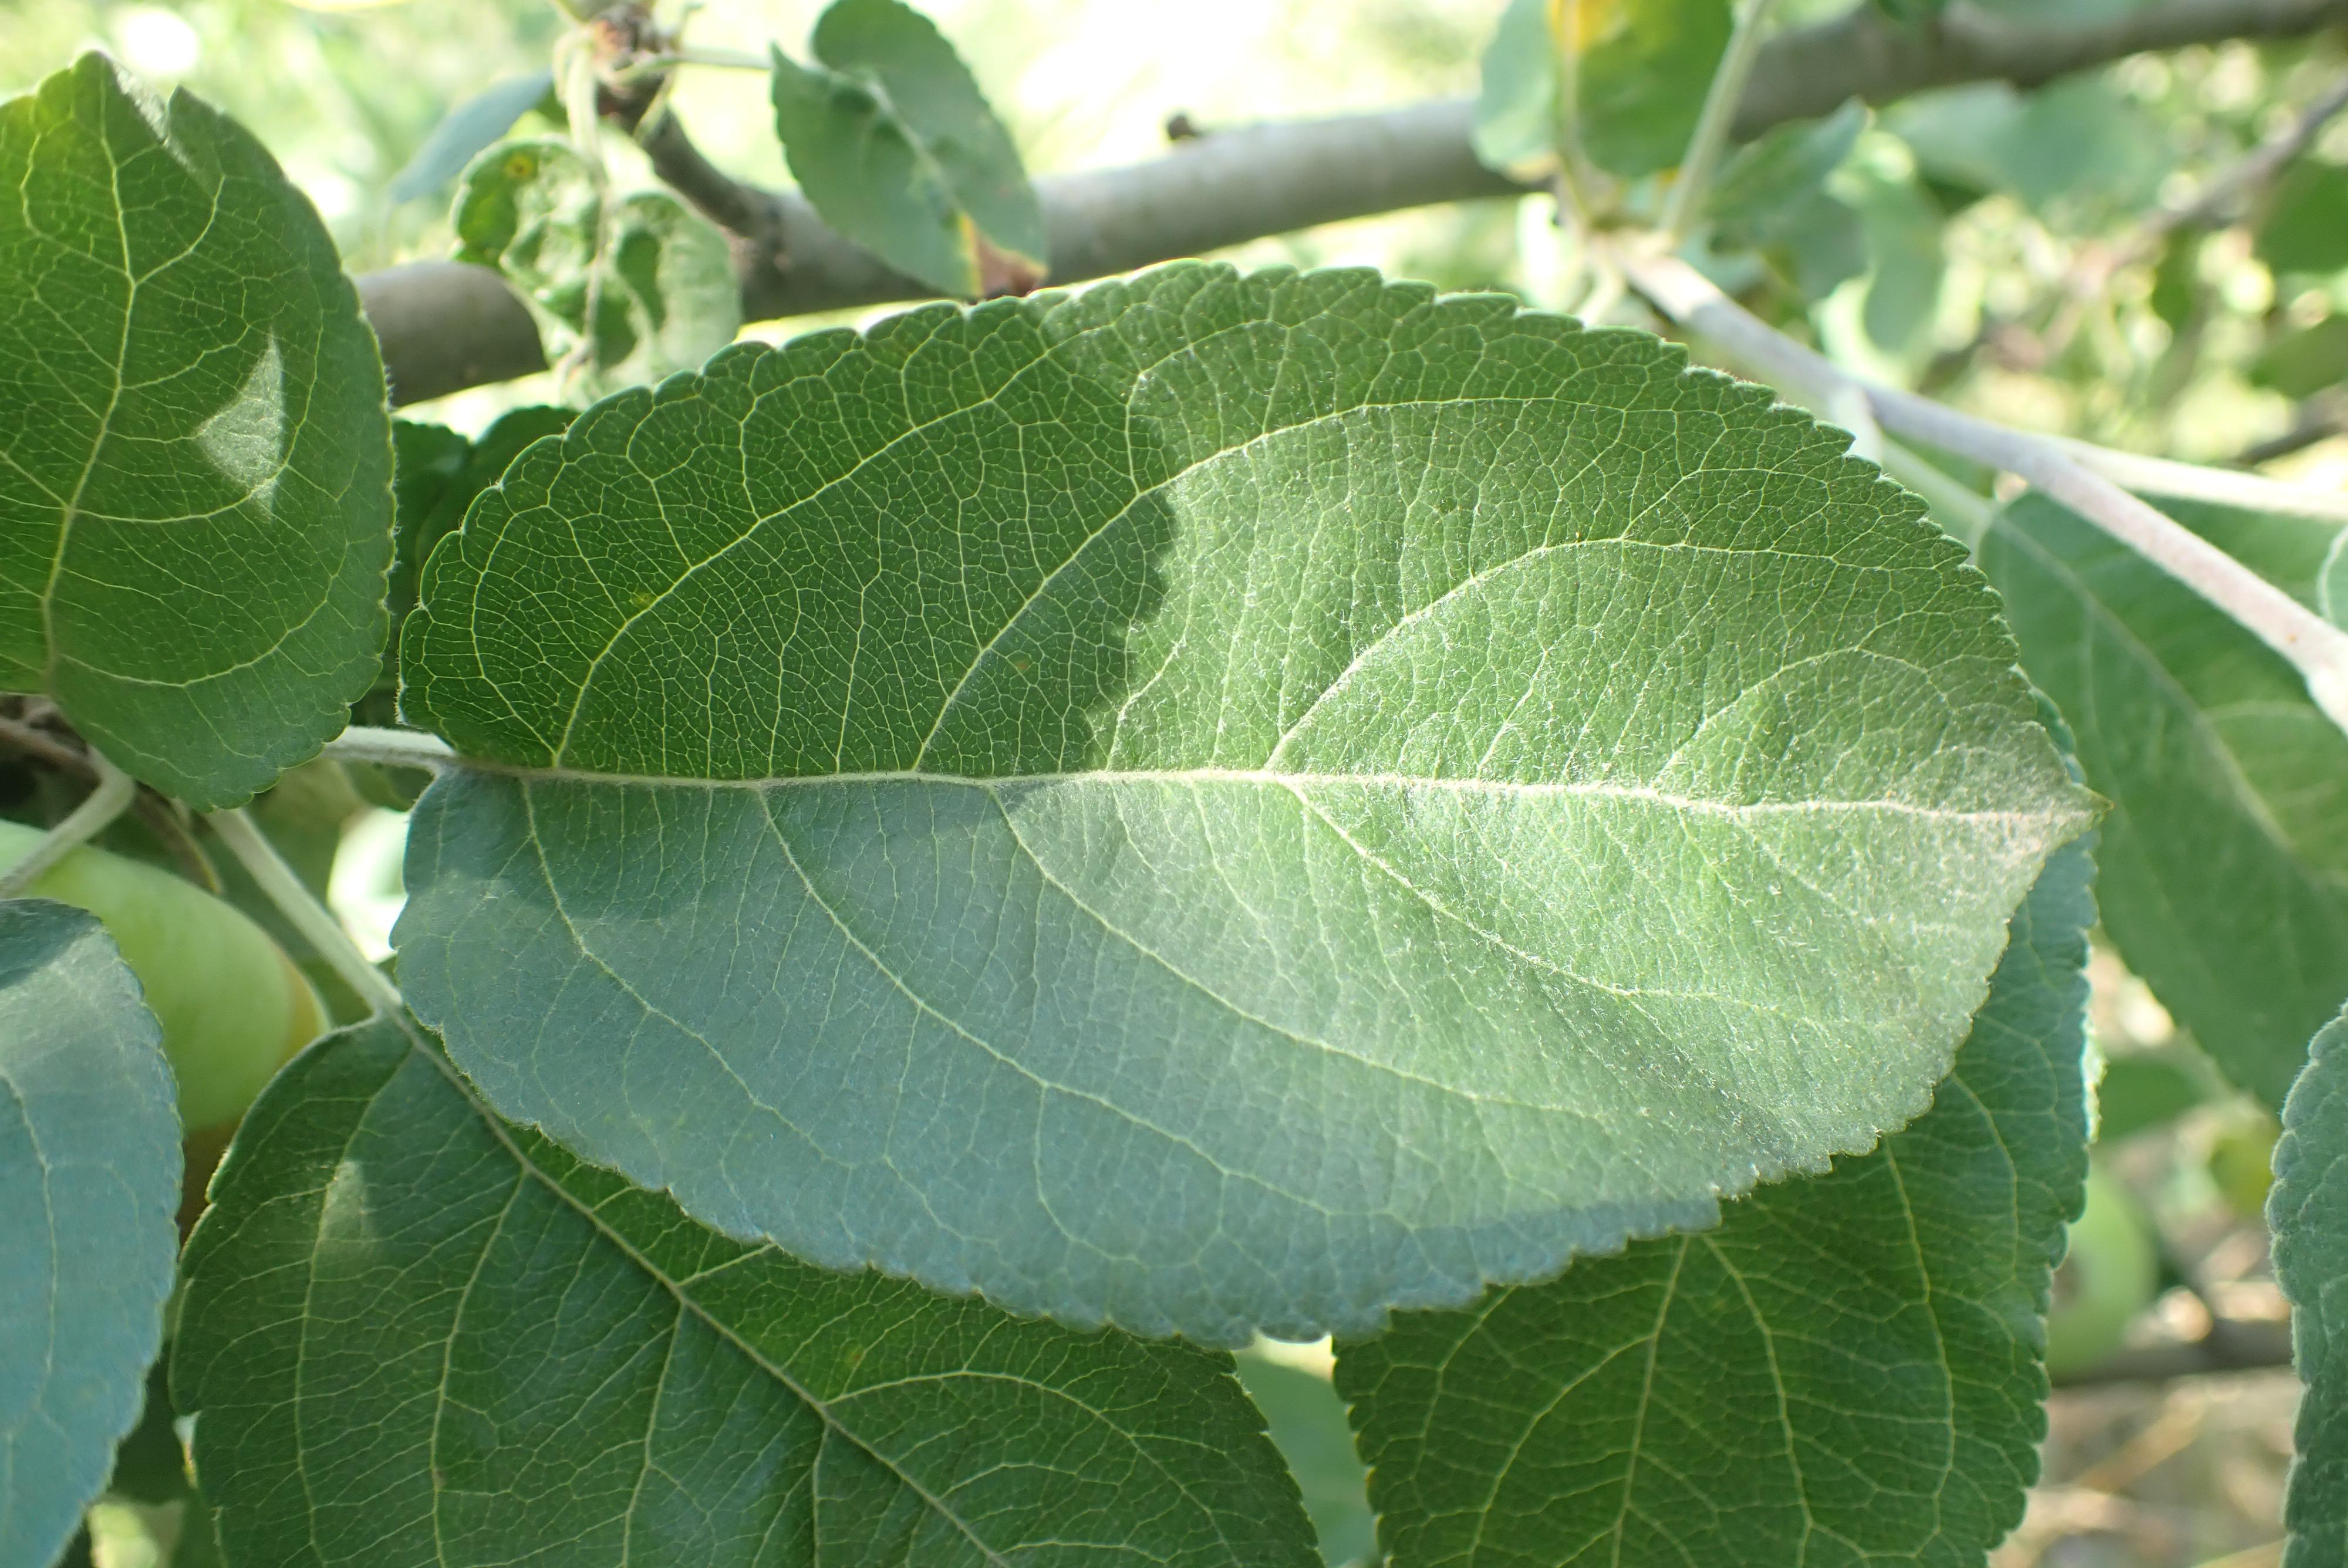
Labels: healthy